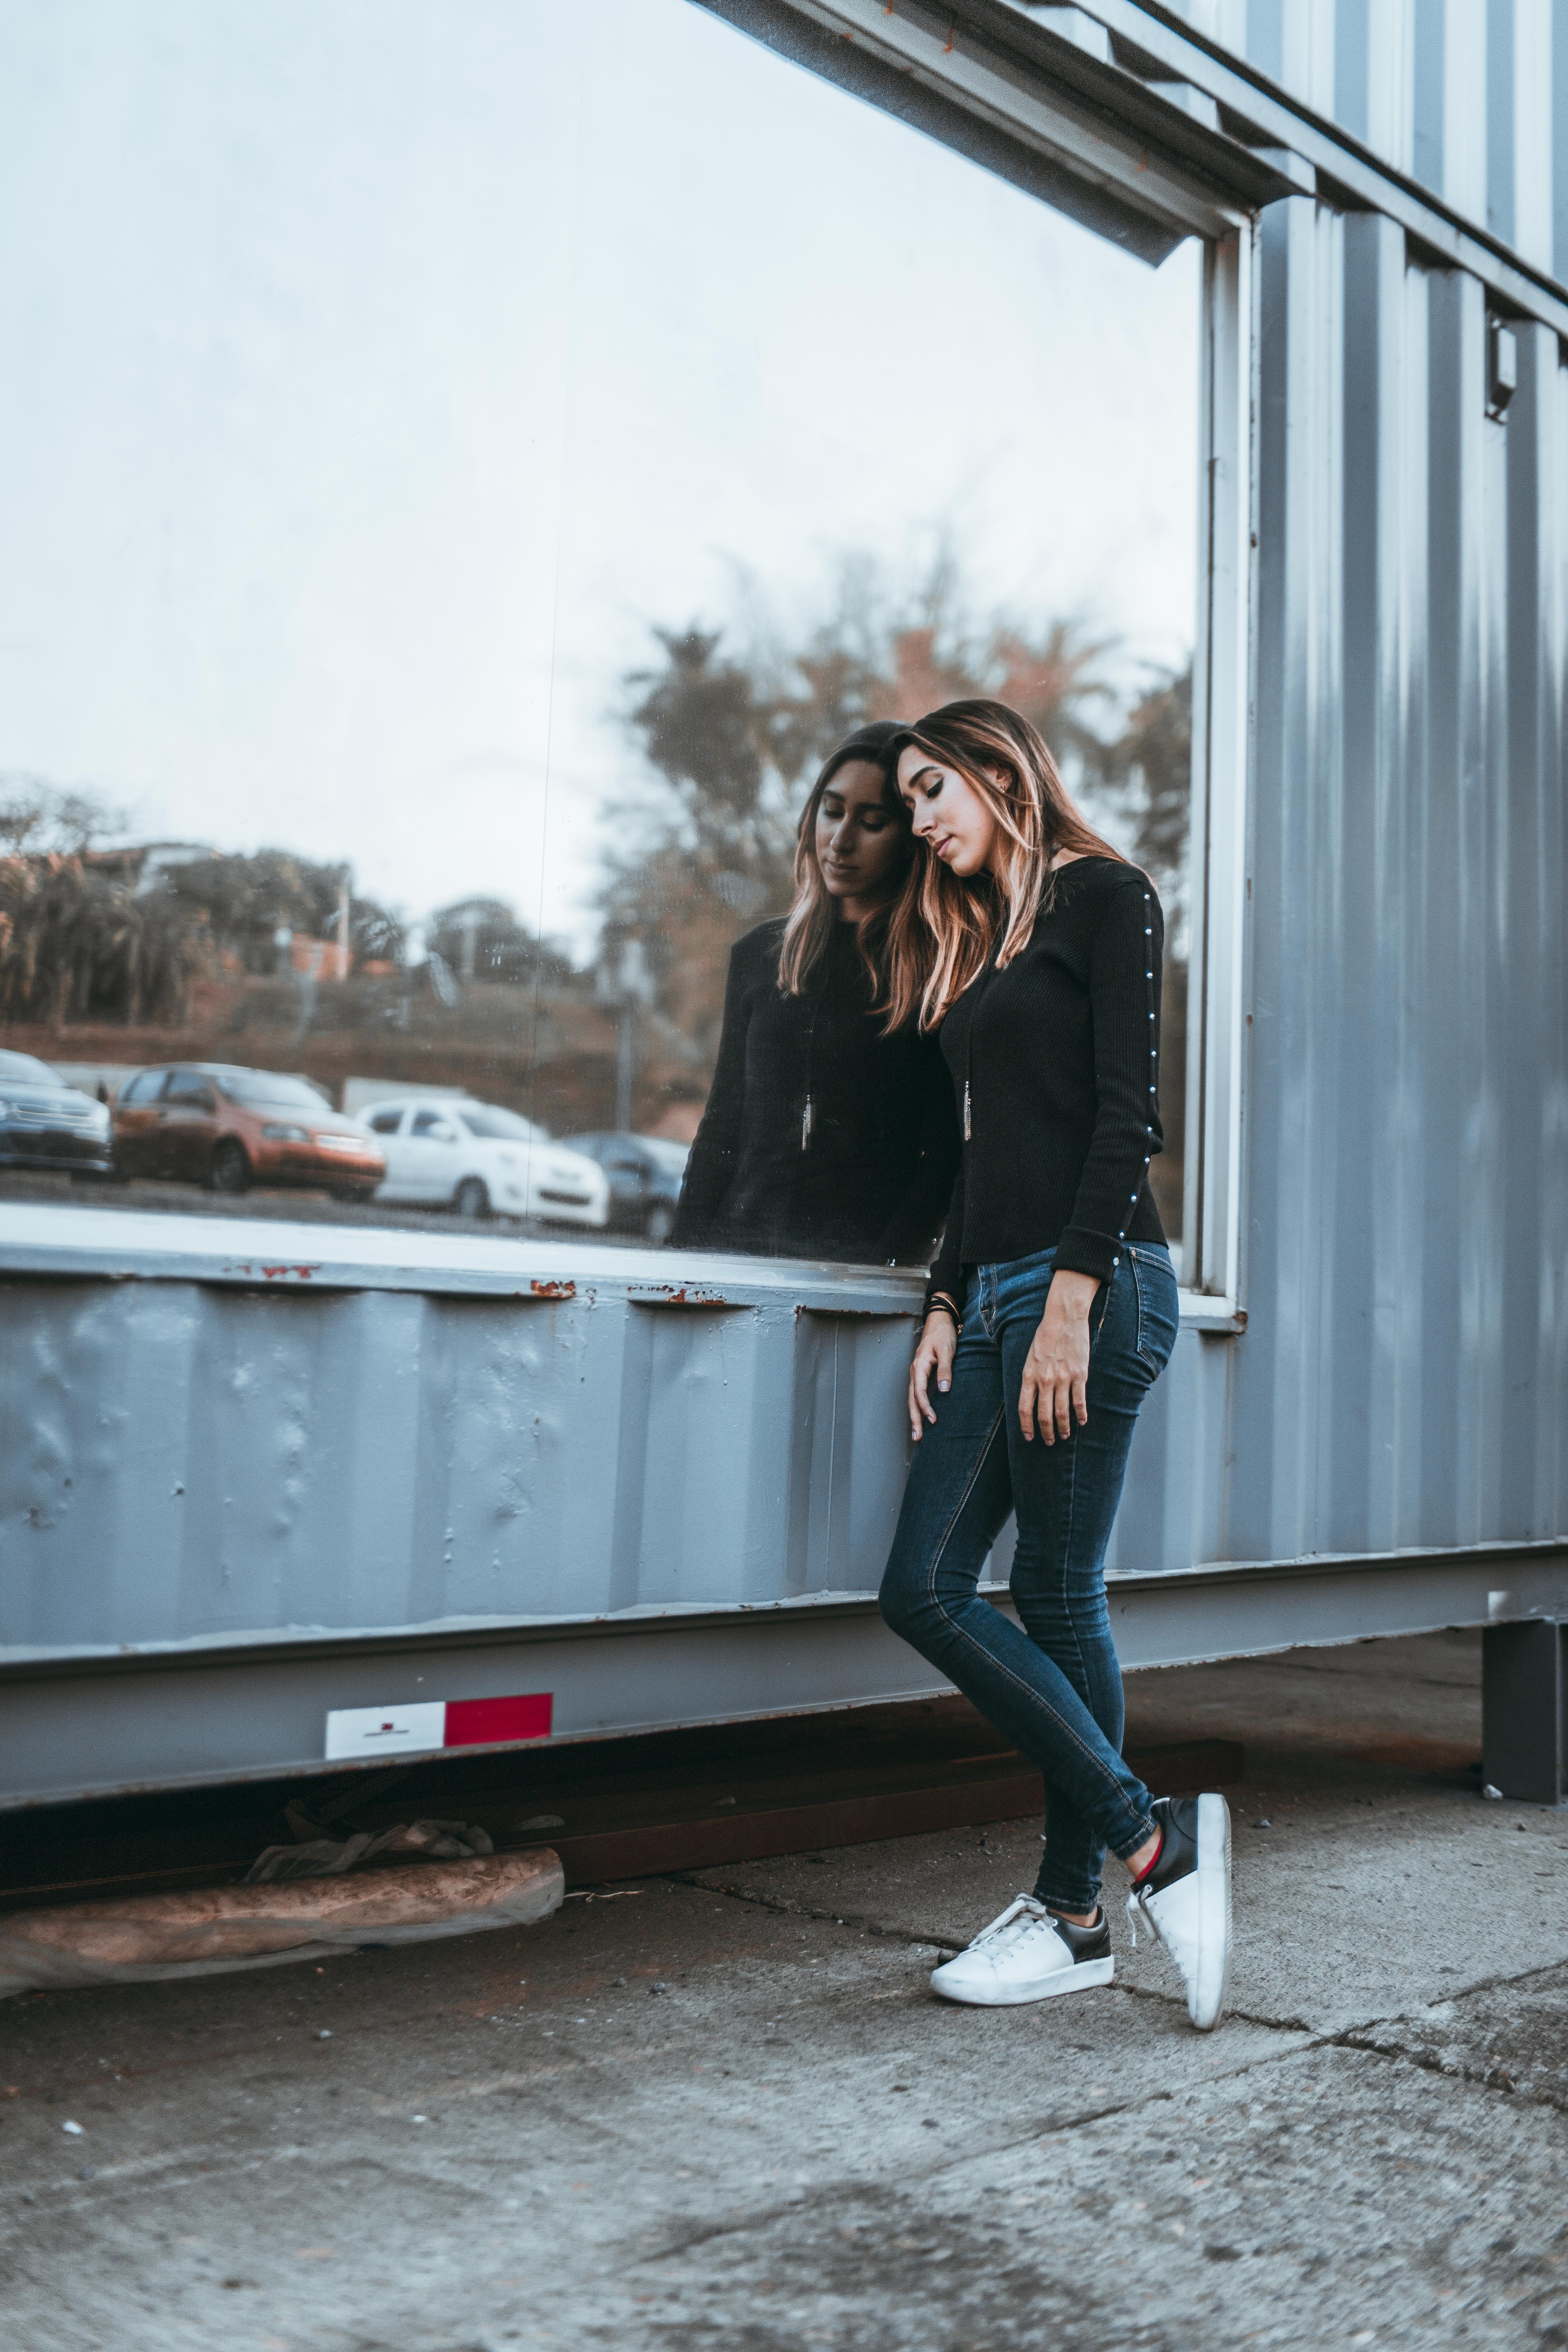
white, street fashion, black, clothing, blue, beauty, fashion, jeans, footwear, denim, leather, blond, outerwear, jacket, textile, shoe, leather jacket, photography, leggings, cool, brown hair, black and white, tights, fur, trousers, model, winter, photo shoot, top, coat, style, t shirt, glasses, boot, fashion design, blazer